Portuguese Water Dog

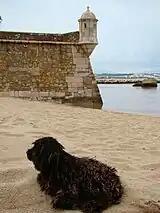
A Portuguese Water Dog in his native land, the Algarve, southern Portugal

The Portuguese Water Dog and the Poodle appear to have developed from the same ancient genetic pool; at one time the Poodle was a longer-coated dog, as is one variety of the Portuguese Water Dog. PWD breeders say that the current-day Poodle, Kerry Blue Terrier, and Irish Water Spaniel are possible ancestors of the "water dog".